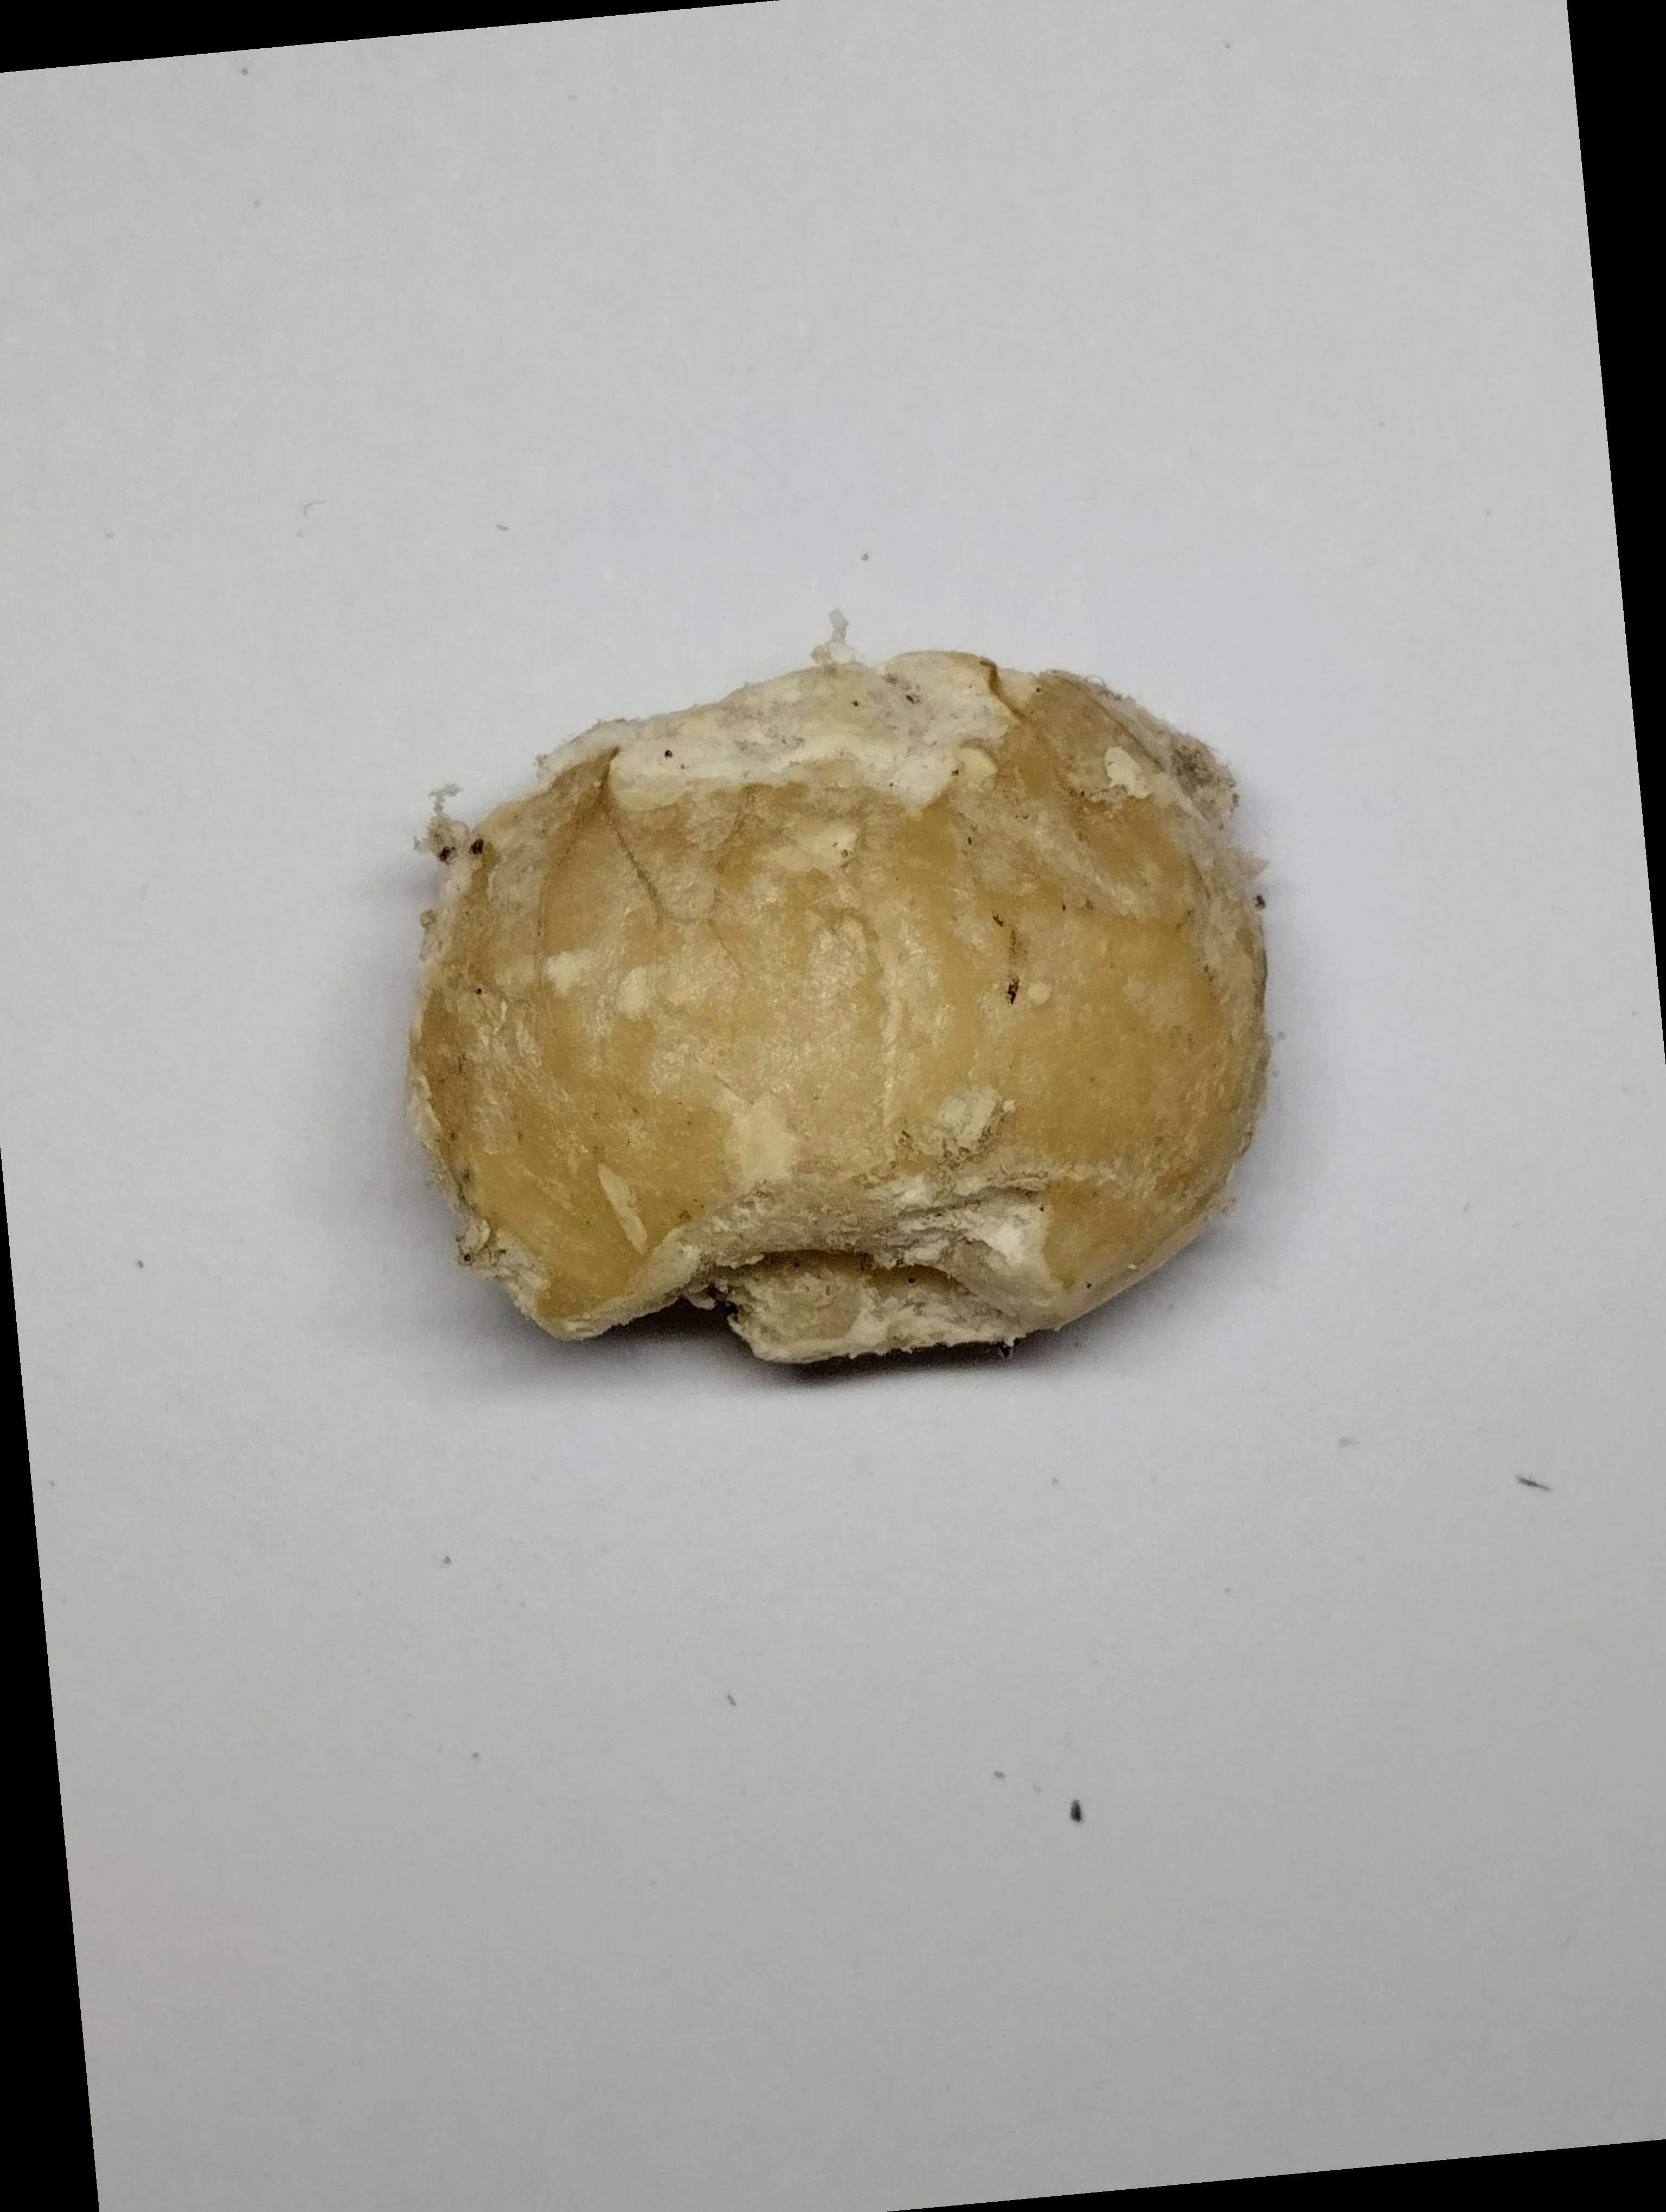
Label: rusak (damaged seed)